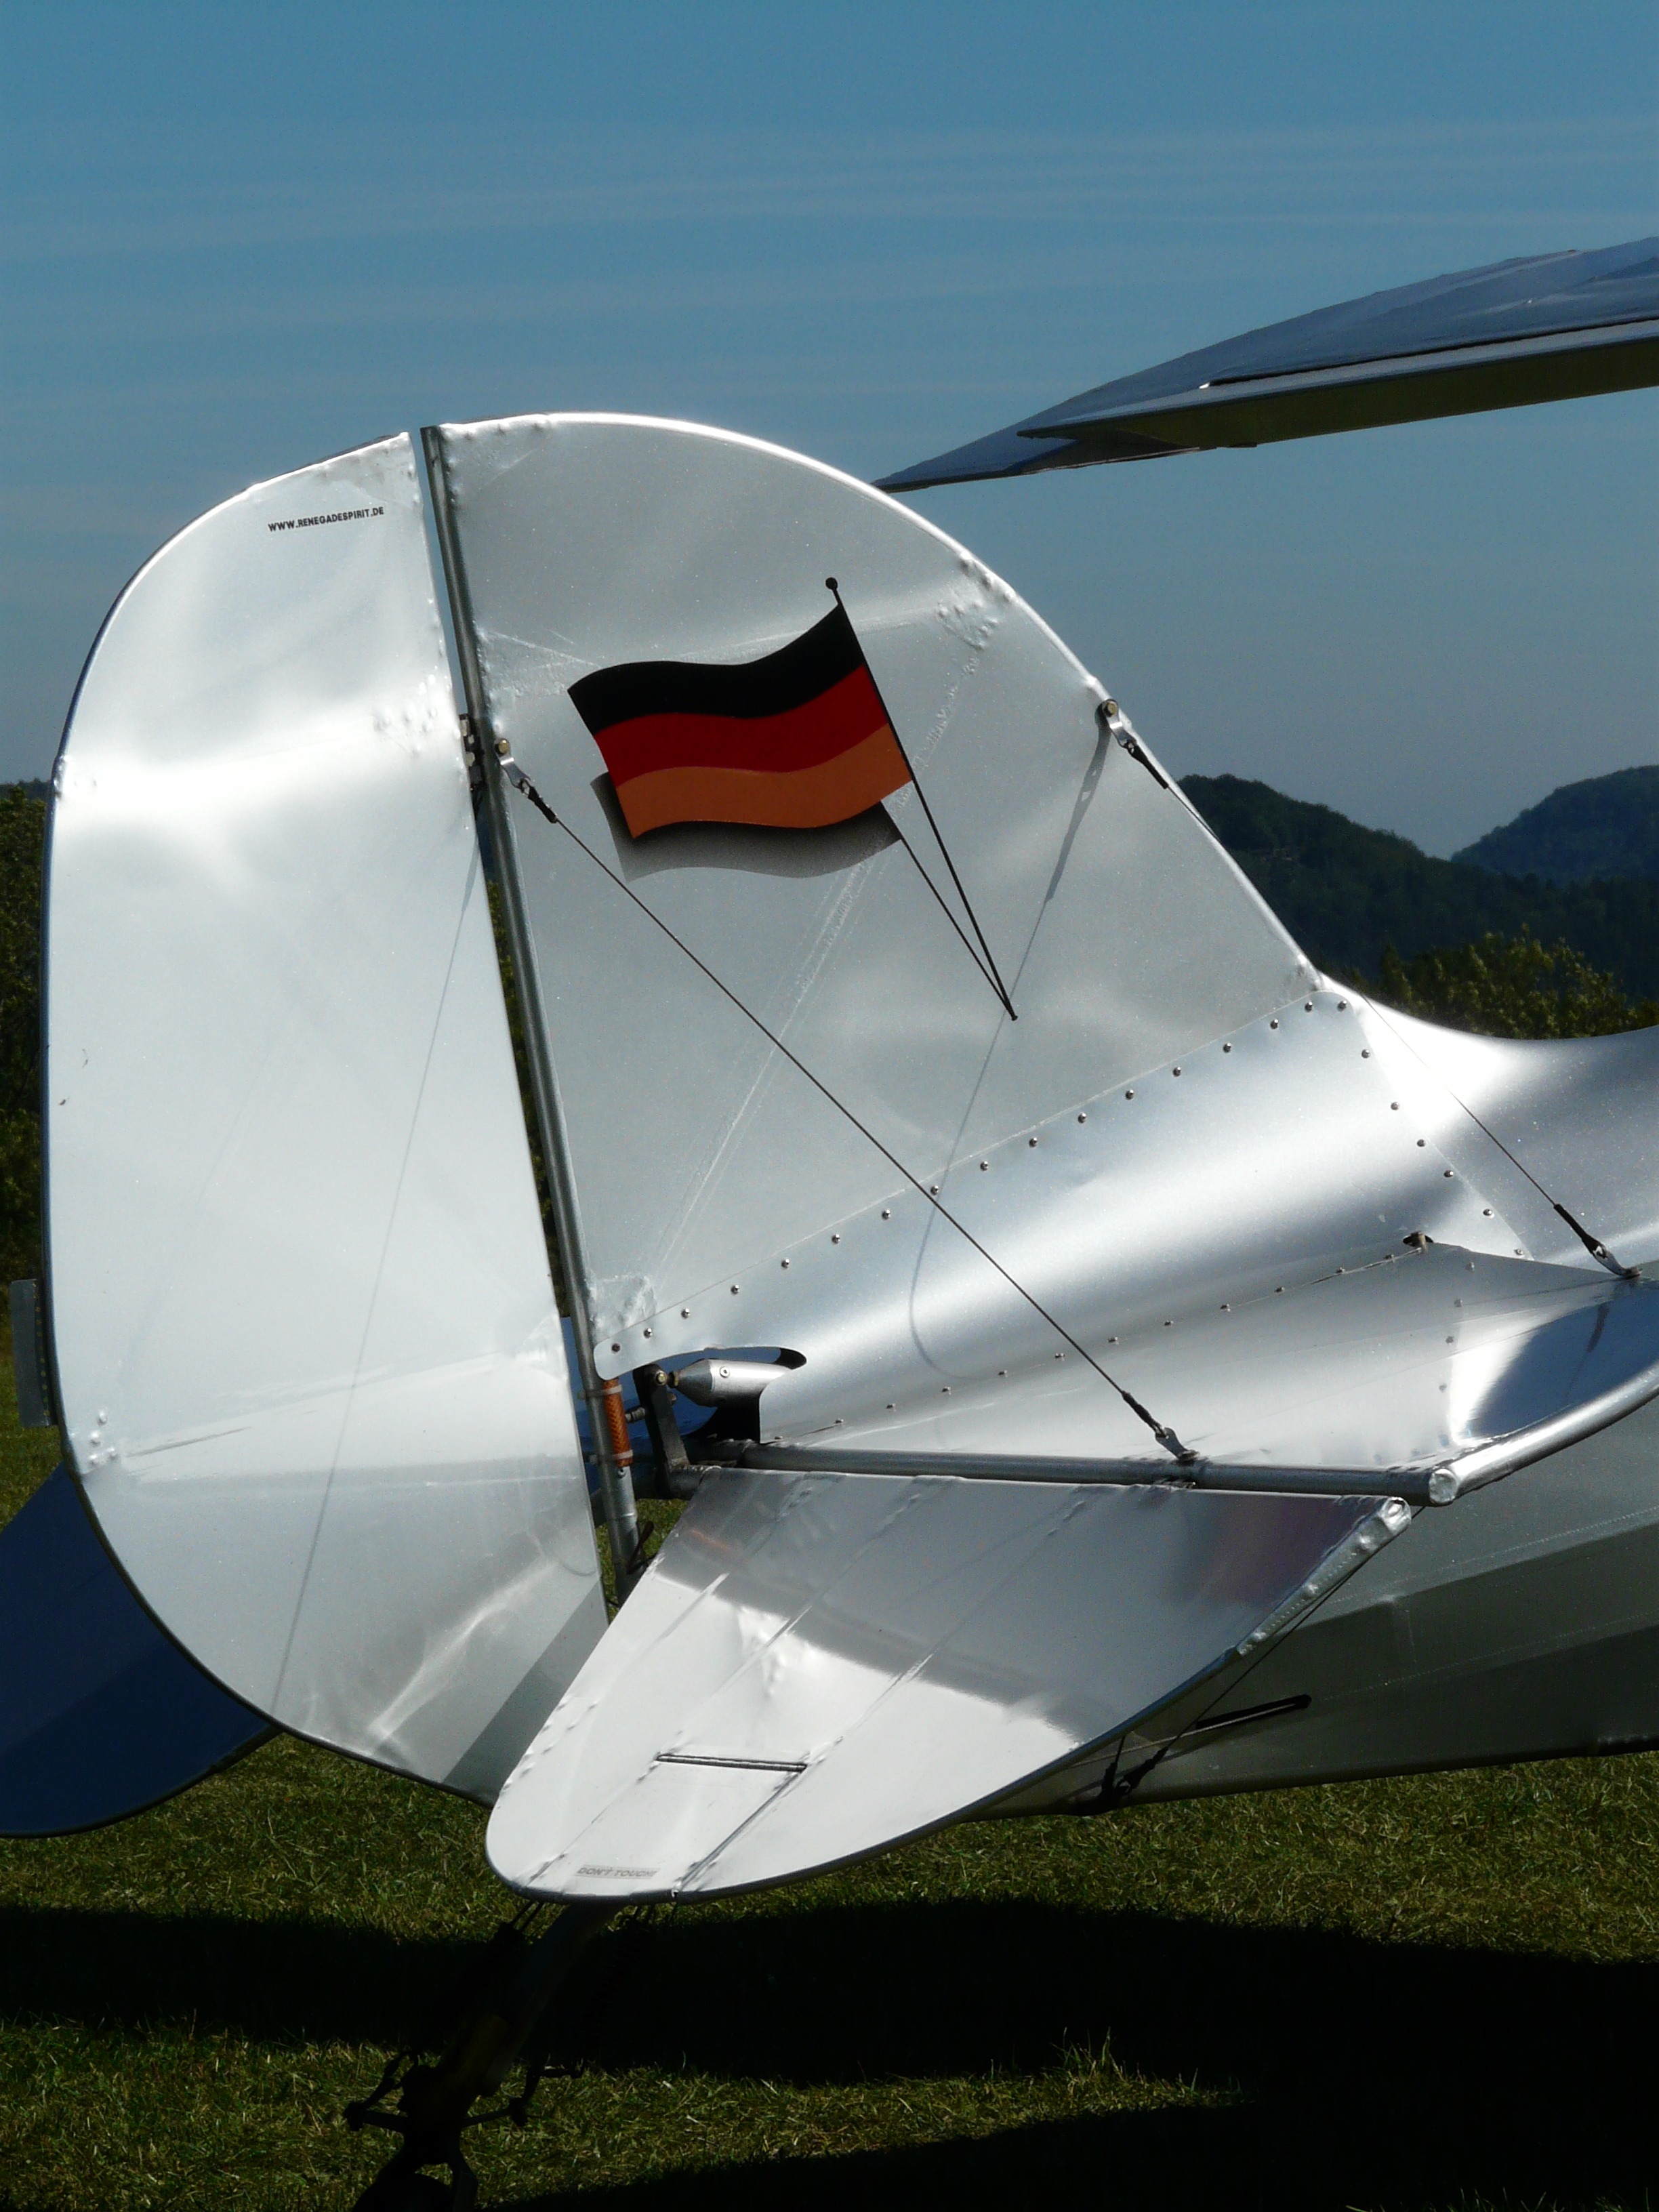
wing, airplane, aircraft, vehicle, aviation, flight, flag, glider, silver, germany, elevator, propeller, shiny, tailfin, rudder, light aircraft, aerobatics, m17, atmosphere of earth, aerospace engineering, aircraft engine, ultralight aviation, blinding